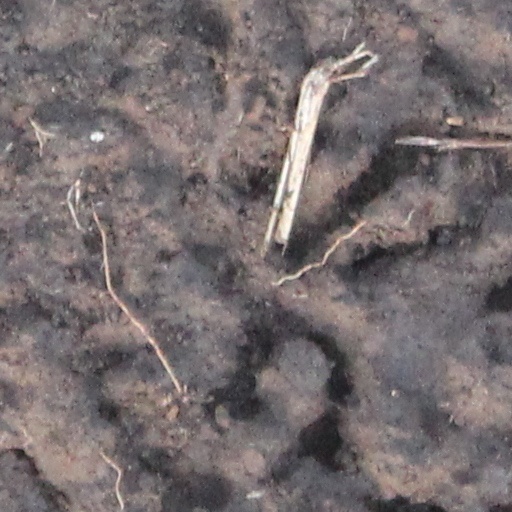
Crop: wheat